Postage stamps and postal history of Bangkok

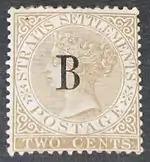
Postage stamp issued for Bangkok

This is a survey of the postage stamps and postal history of the British post office in Bangkok, Thailand.